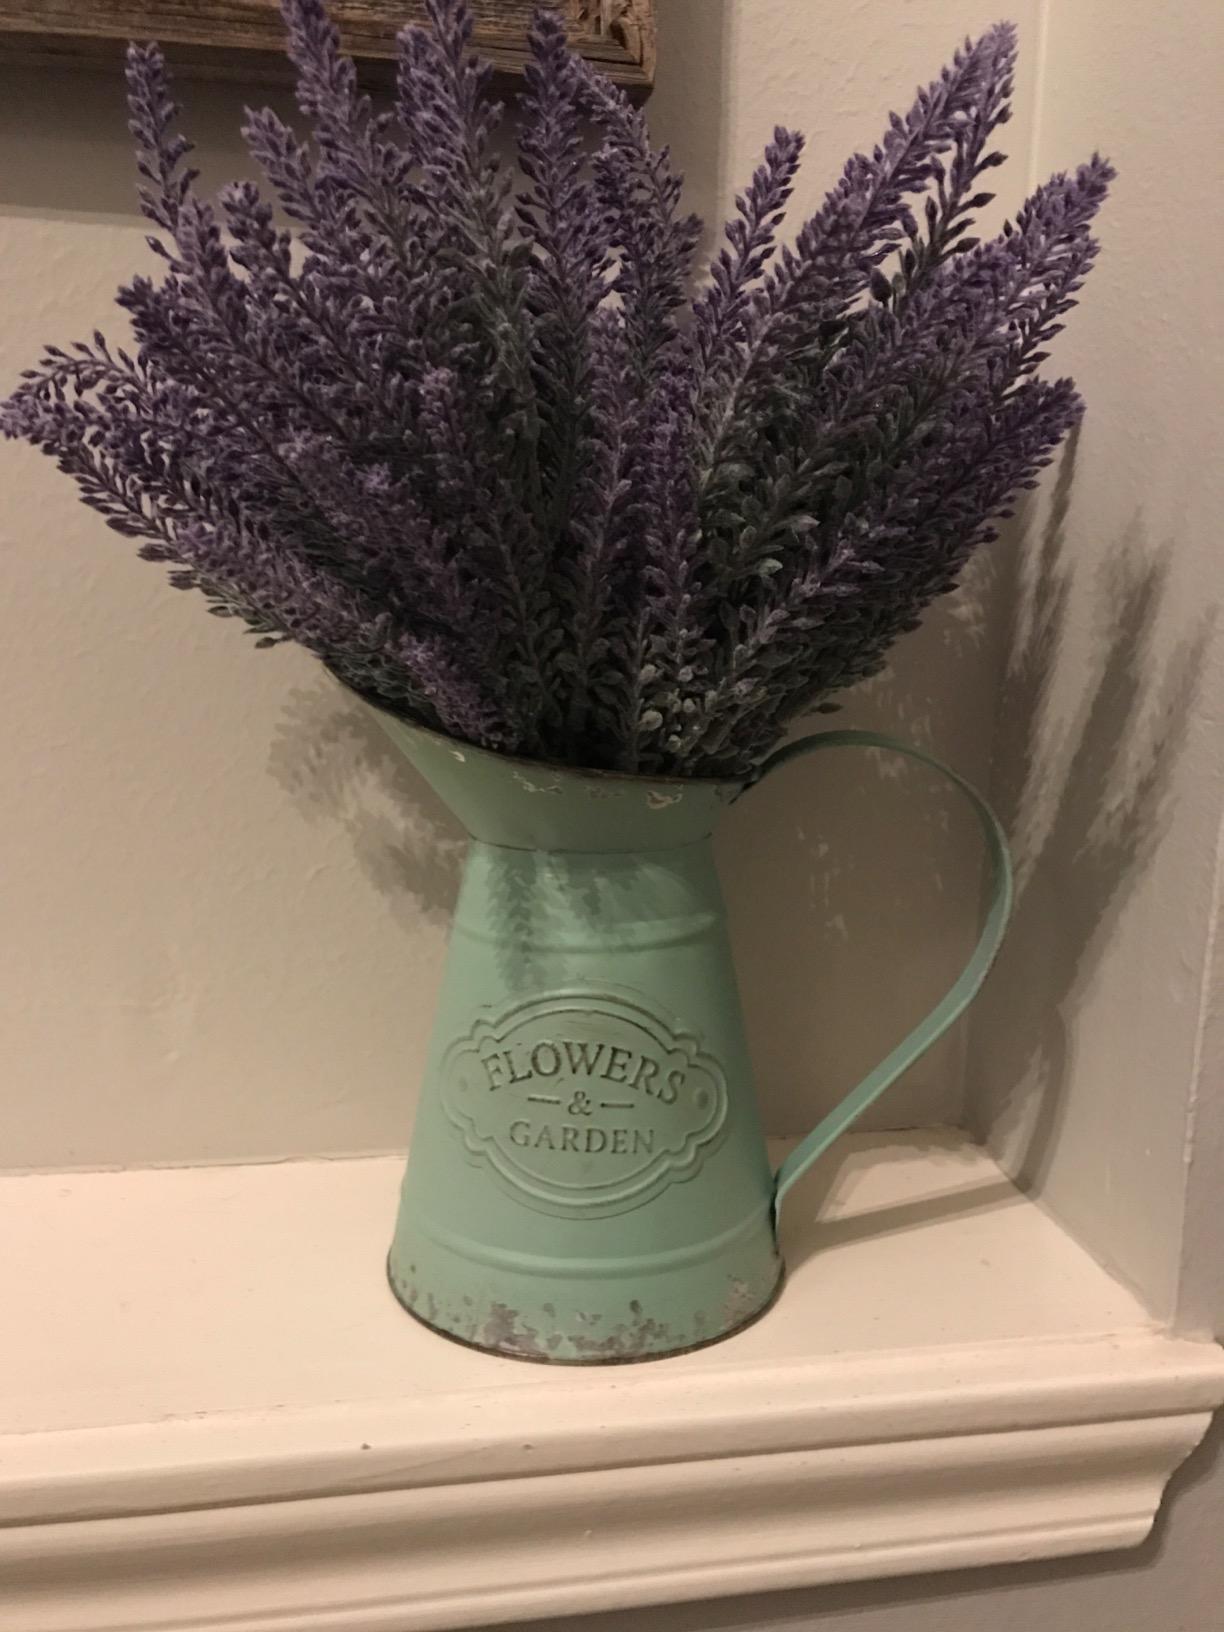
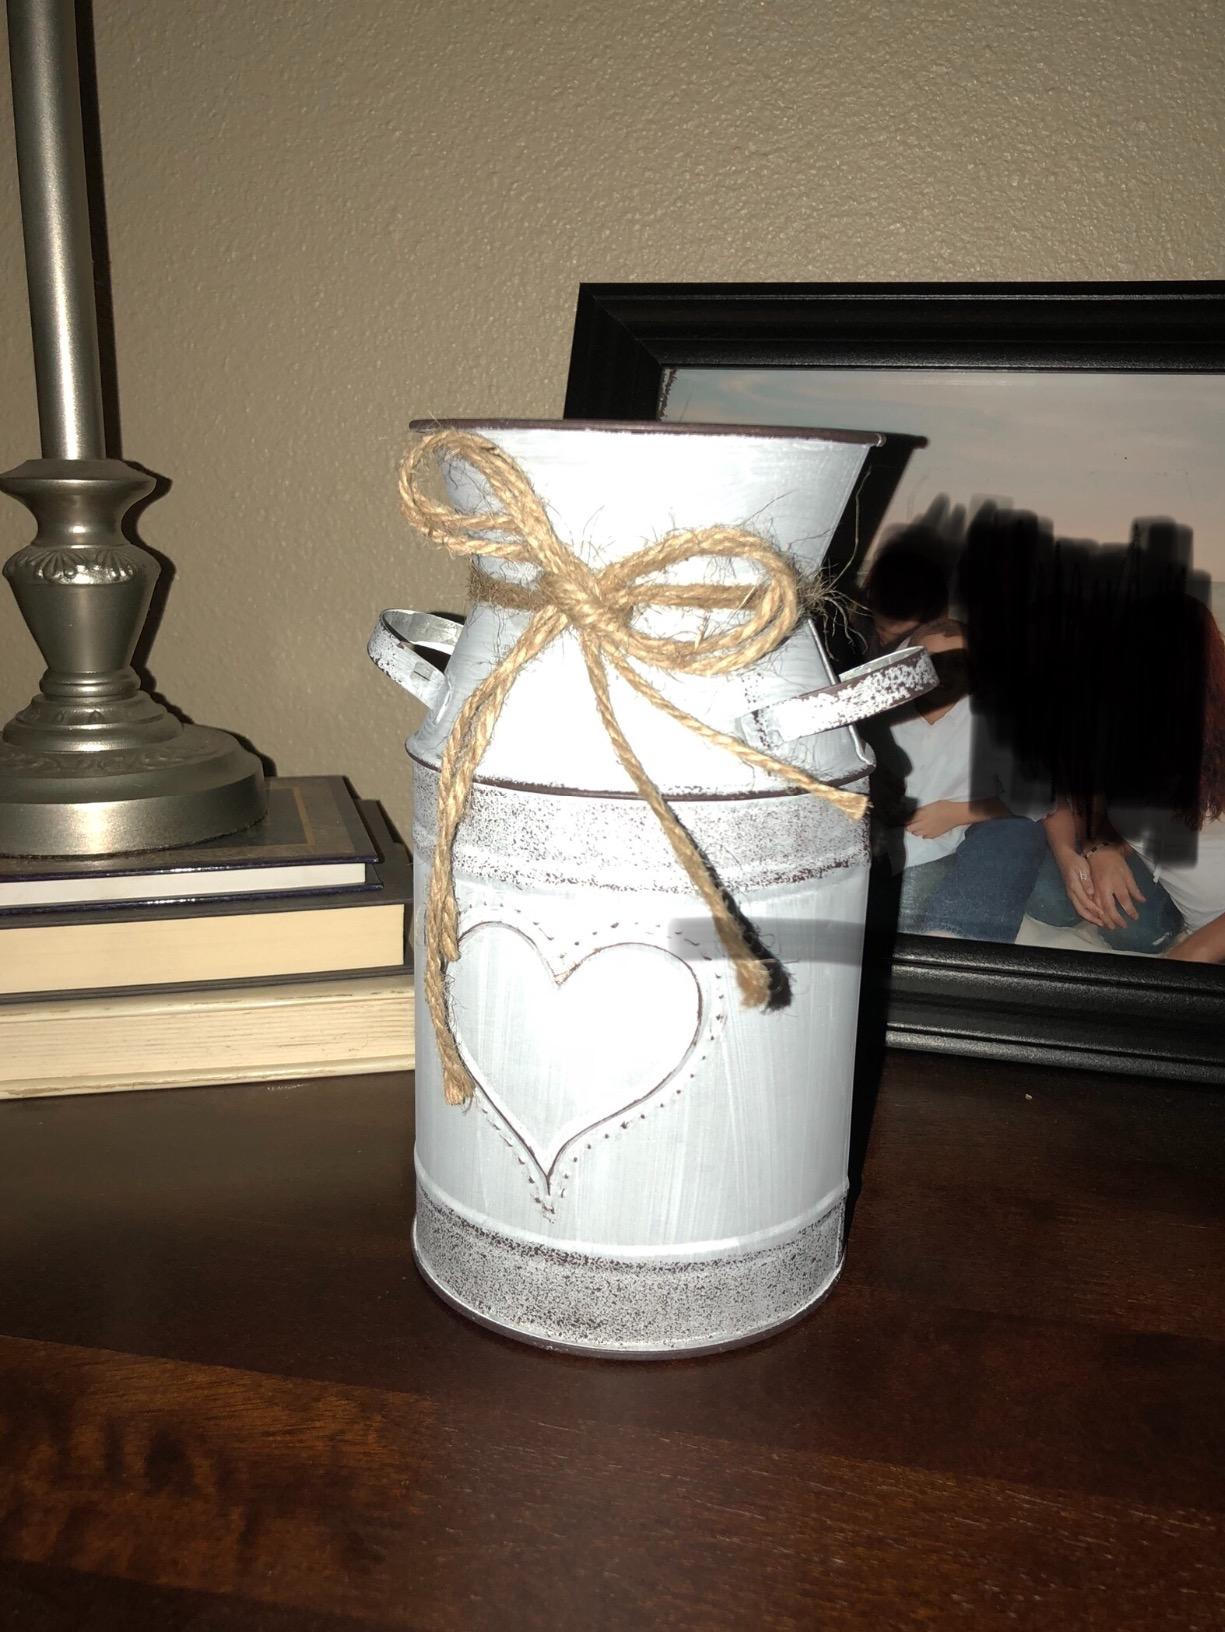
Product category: vase
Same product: no